Describe the emotion expressed in this image:  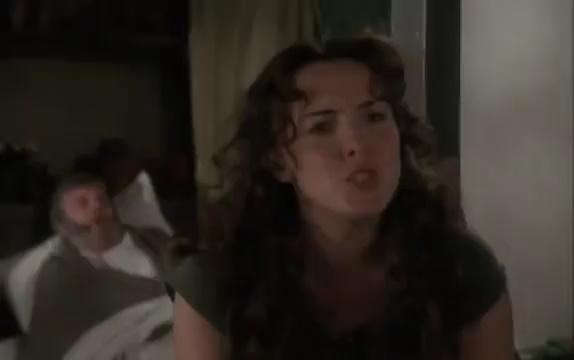
This person displays Suffering, valence and arousal with low intensity.